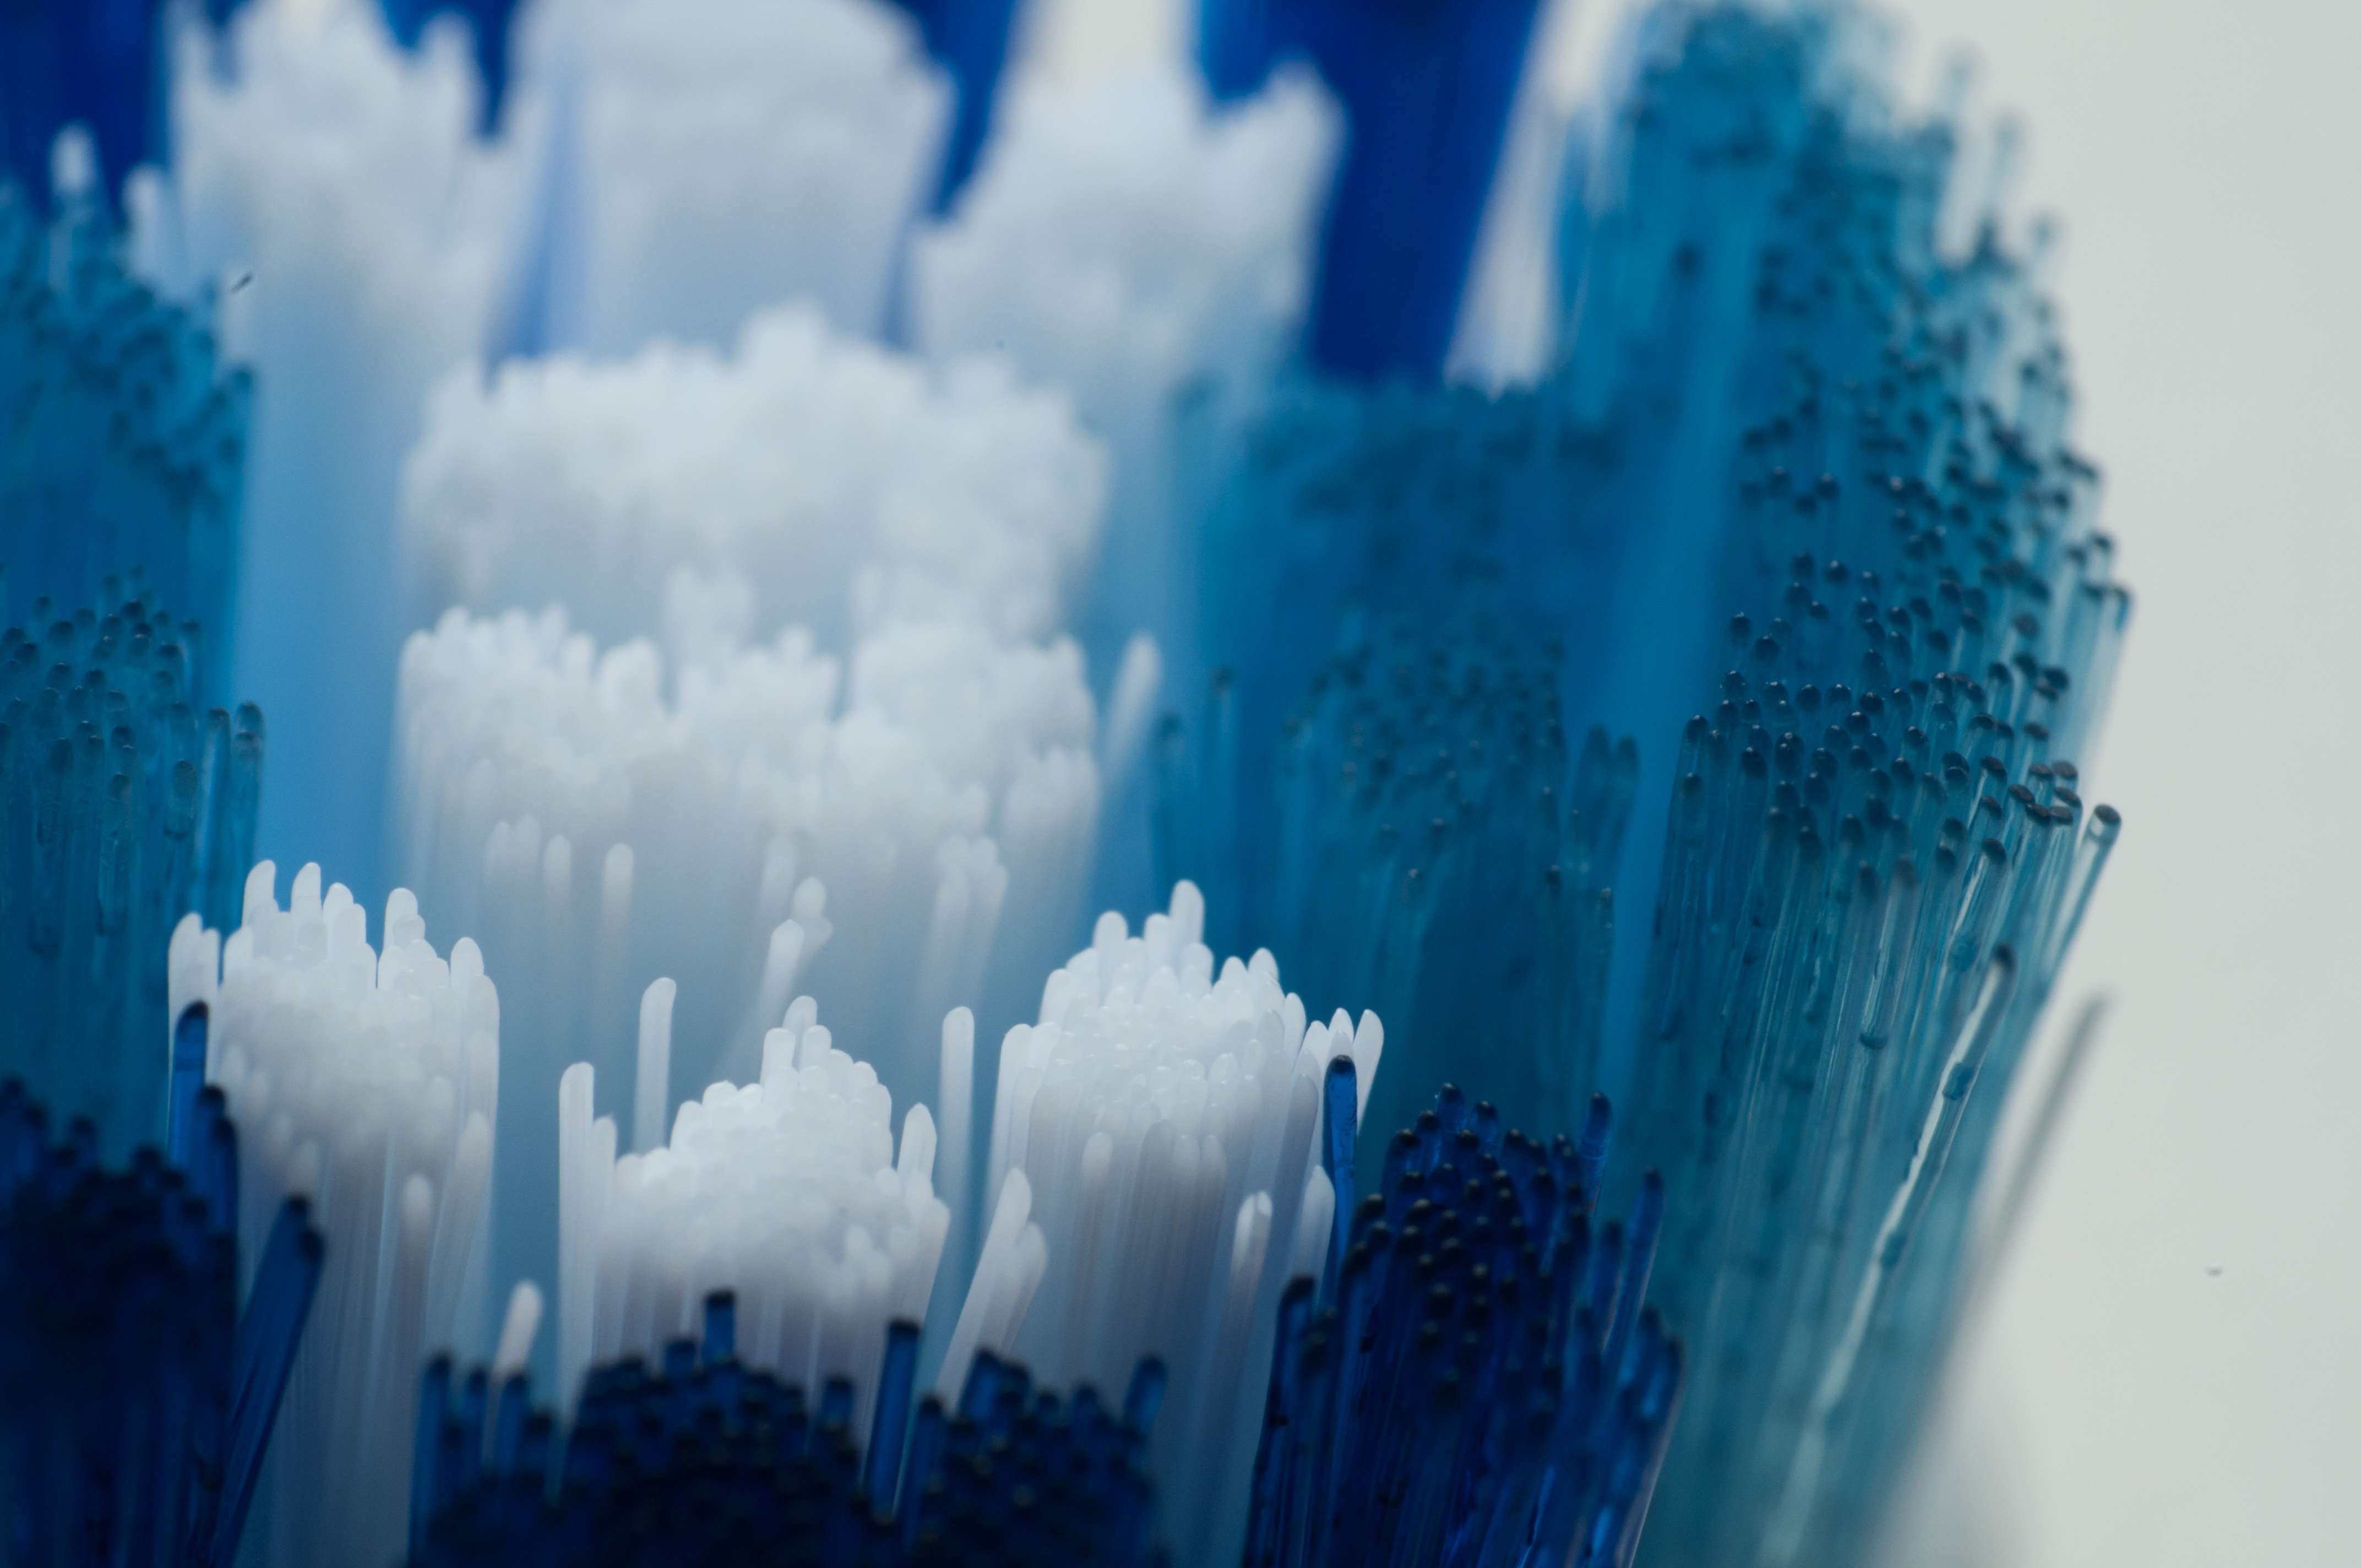
cloud, sky, skyline, sunlight, wave, atmosphere, skyscraper, ice, reflection, blue, atmosphere of earth, computer wallpaper